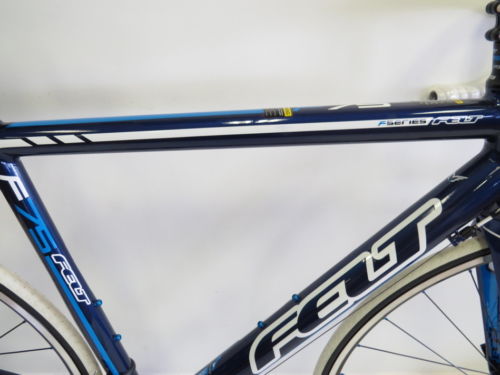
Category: bicycle